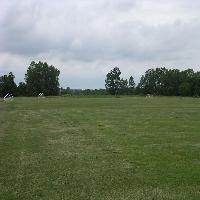
Weather: cloudy or overcast